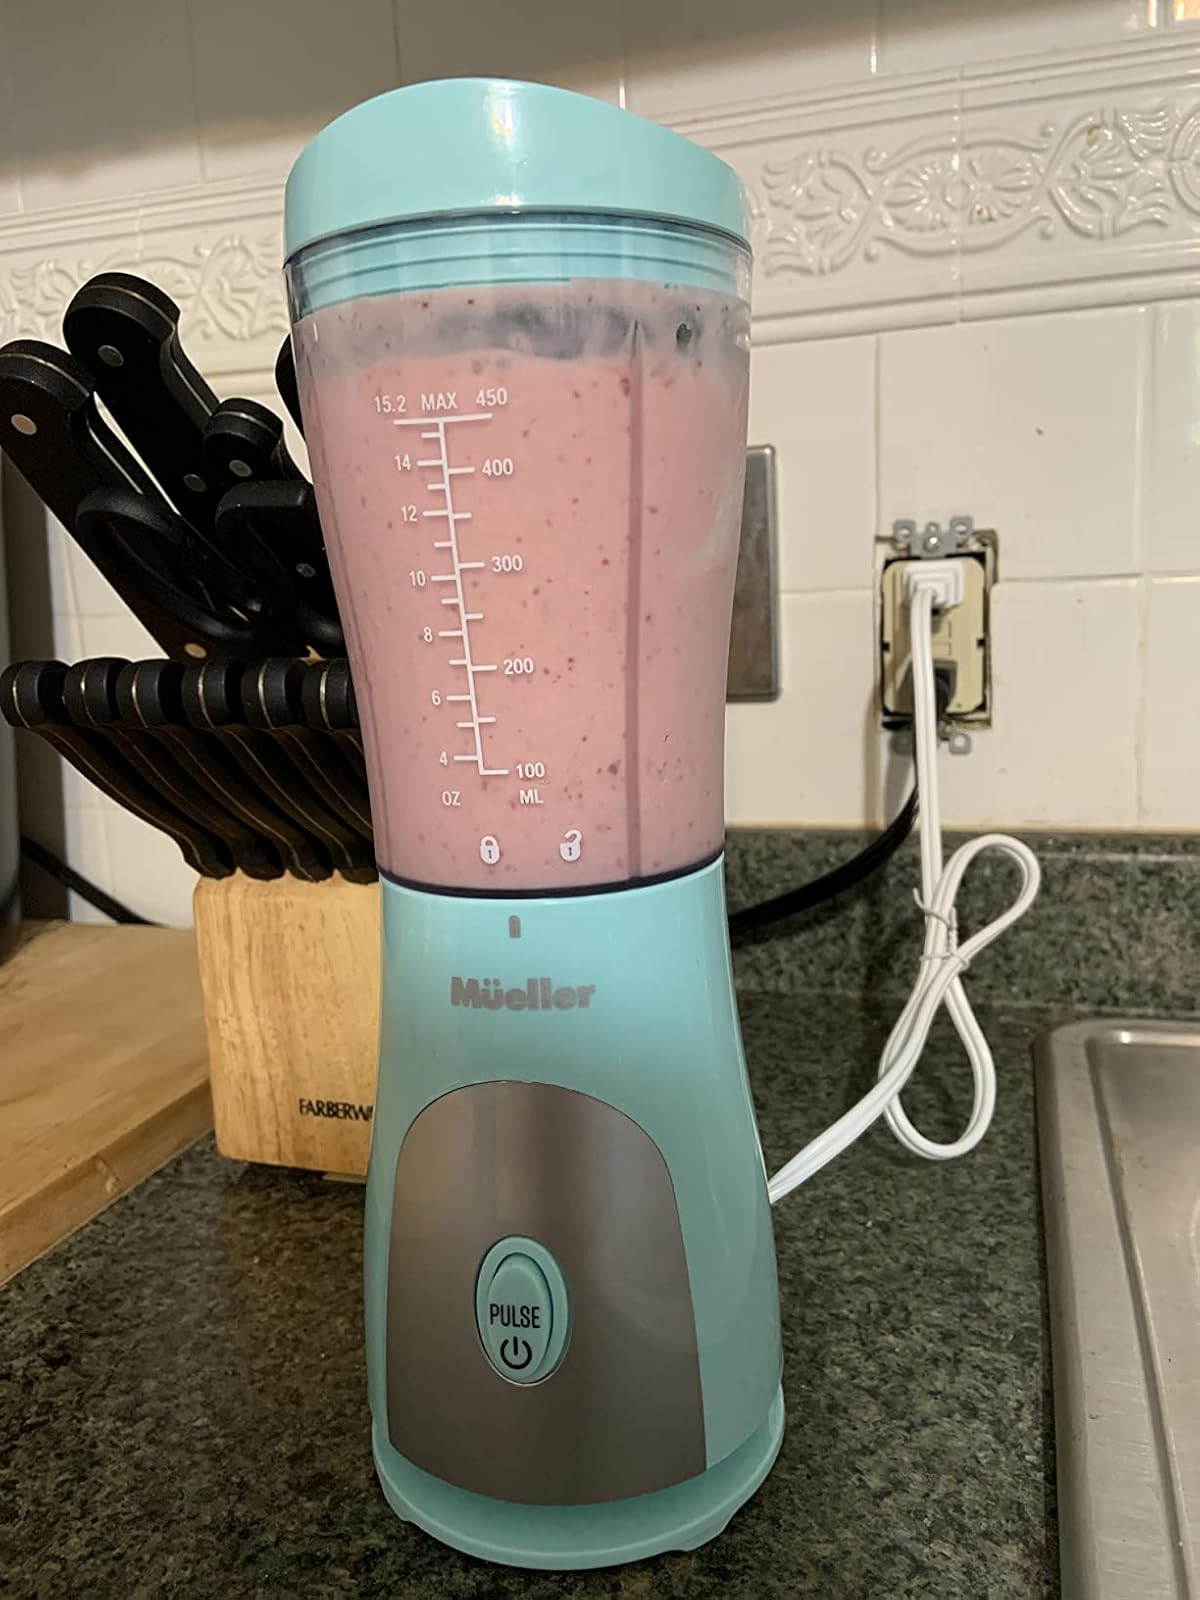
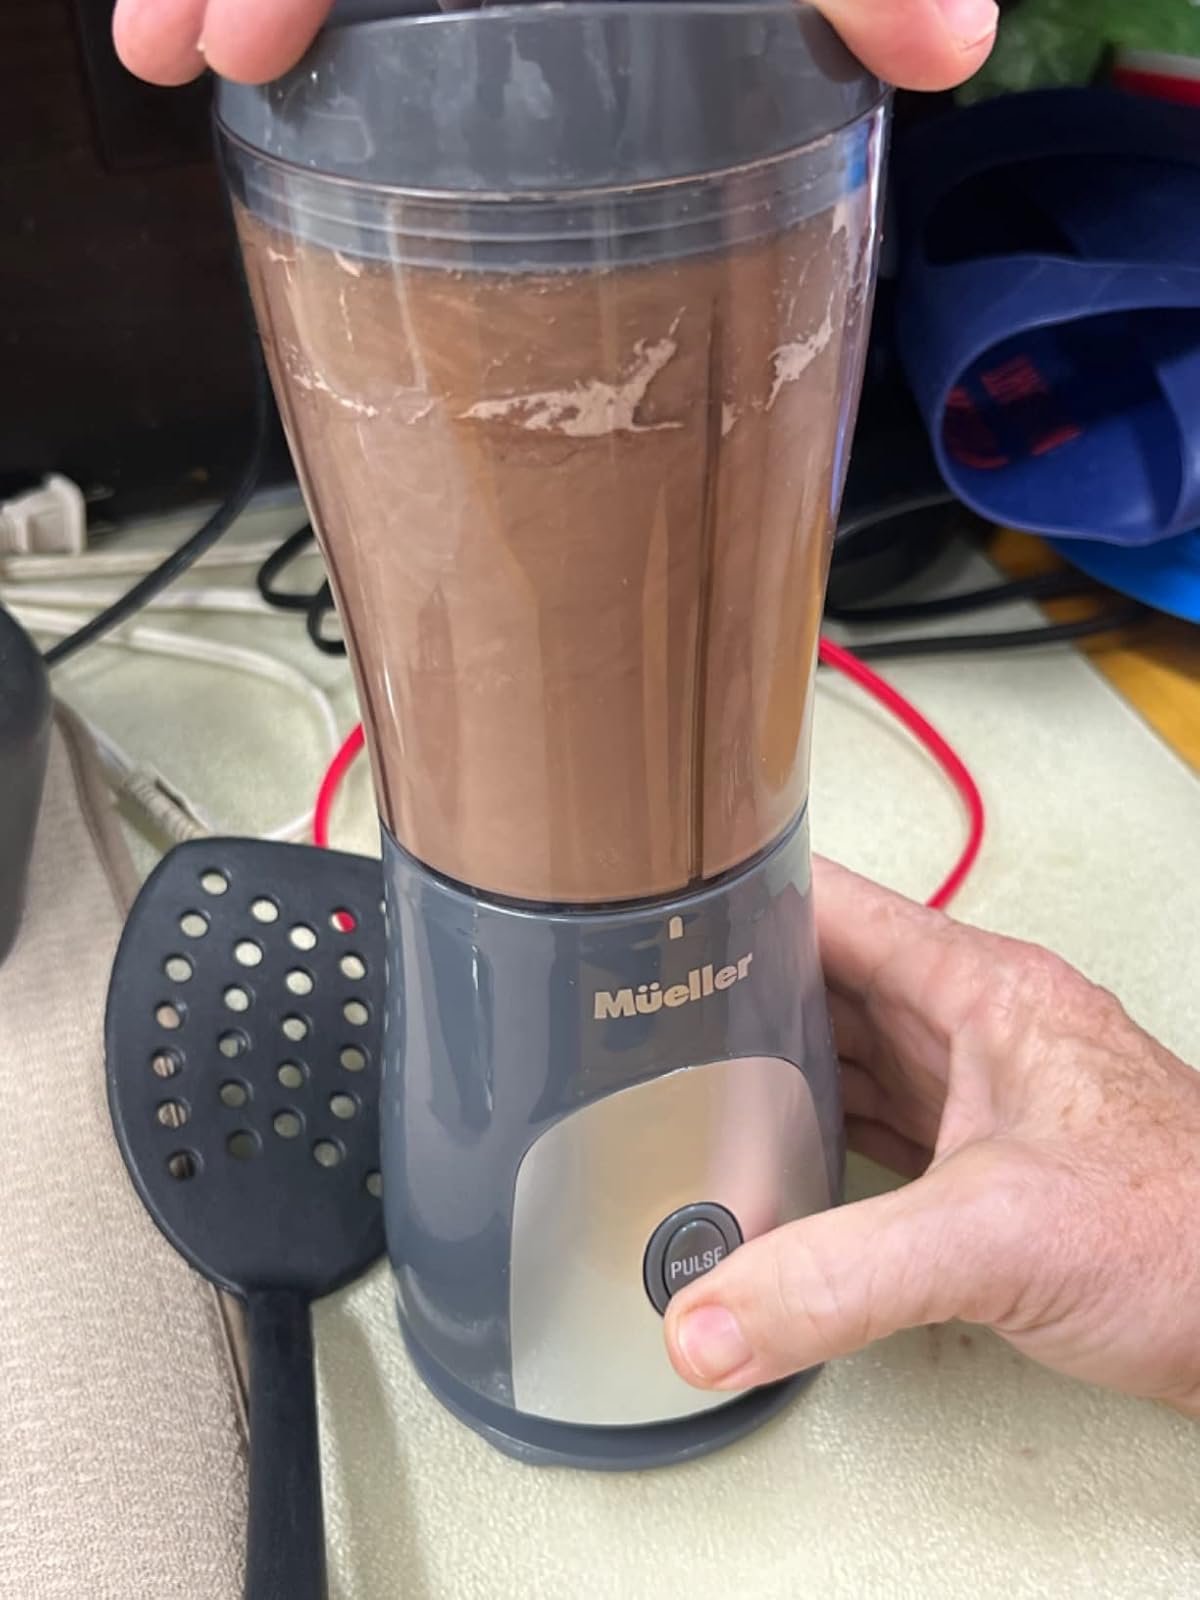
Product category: items_blender
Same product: no